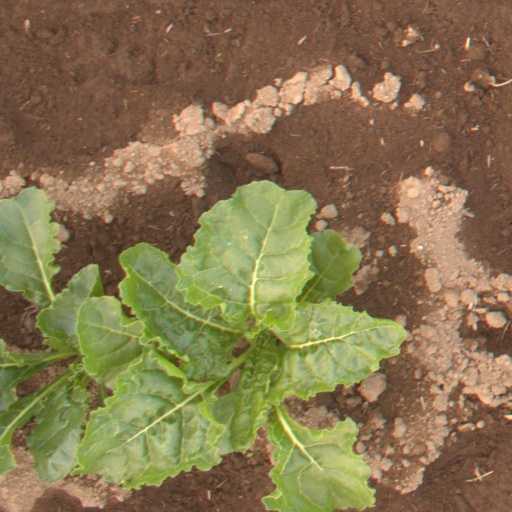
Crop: sugar beet